Lithuania men's national basketball team

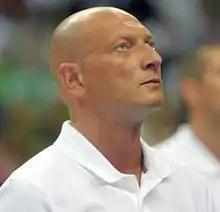
Ramūnas Butautas, coach of the 2008 Olympic Team

The quarterfinals had Lithuania against the traditional Croatia national team, which did not yield to the Lithuanians' superiority and even lead after the first and third quarters. An imposing fourth quarter had Lithuania achieving 74–72, completing seven straight victories en route to the semifinal.